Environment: real
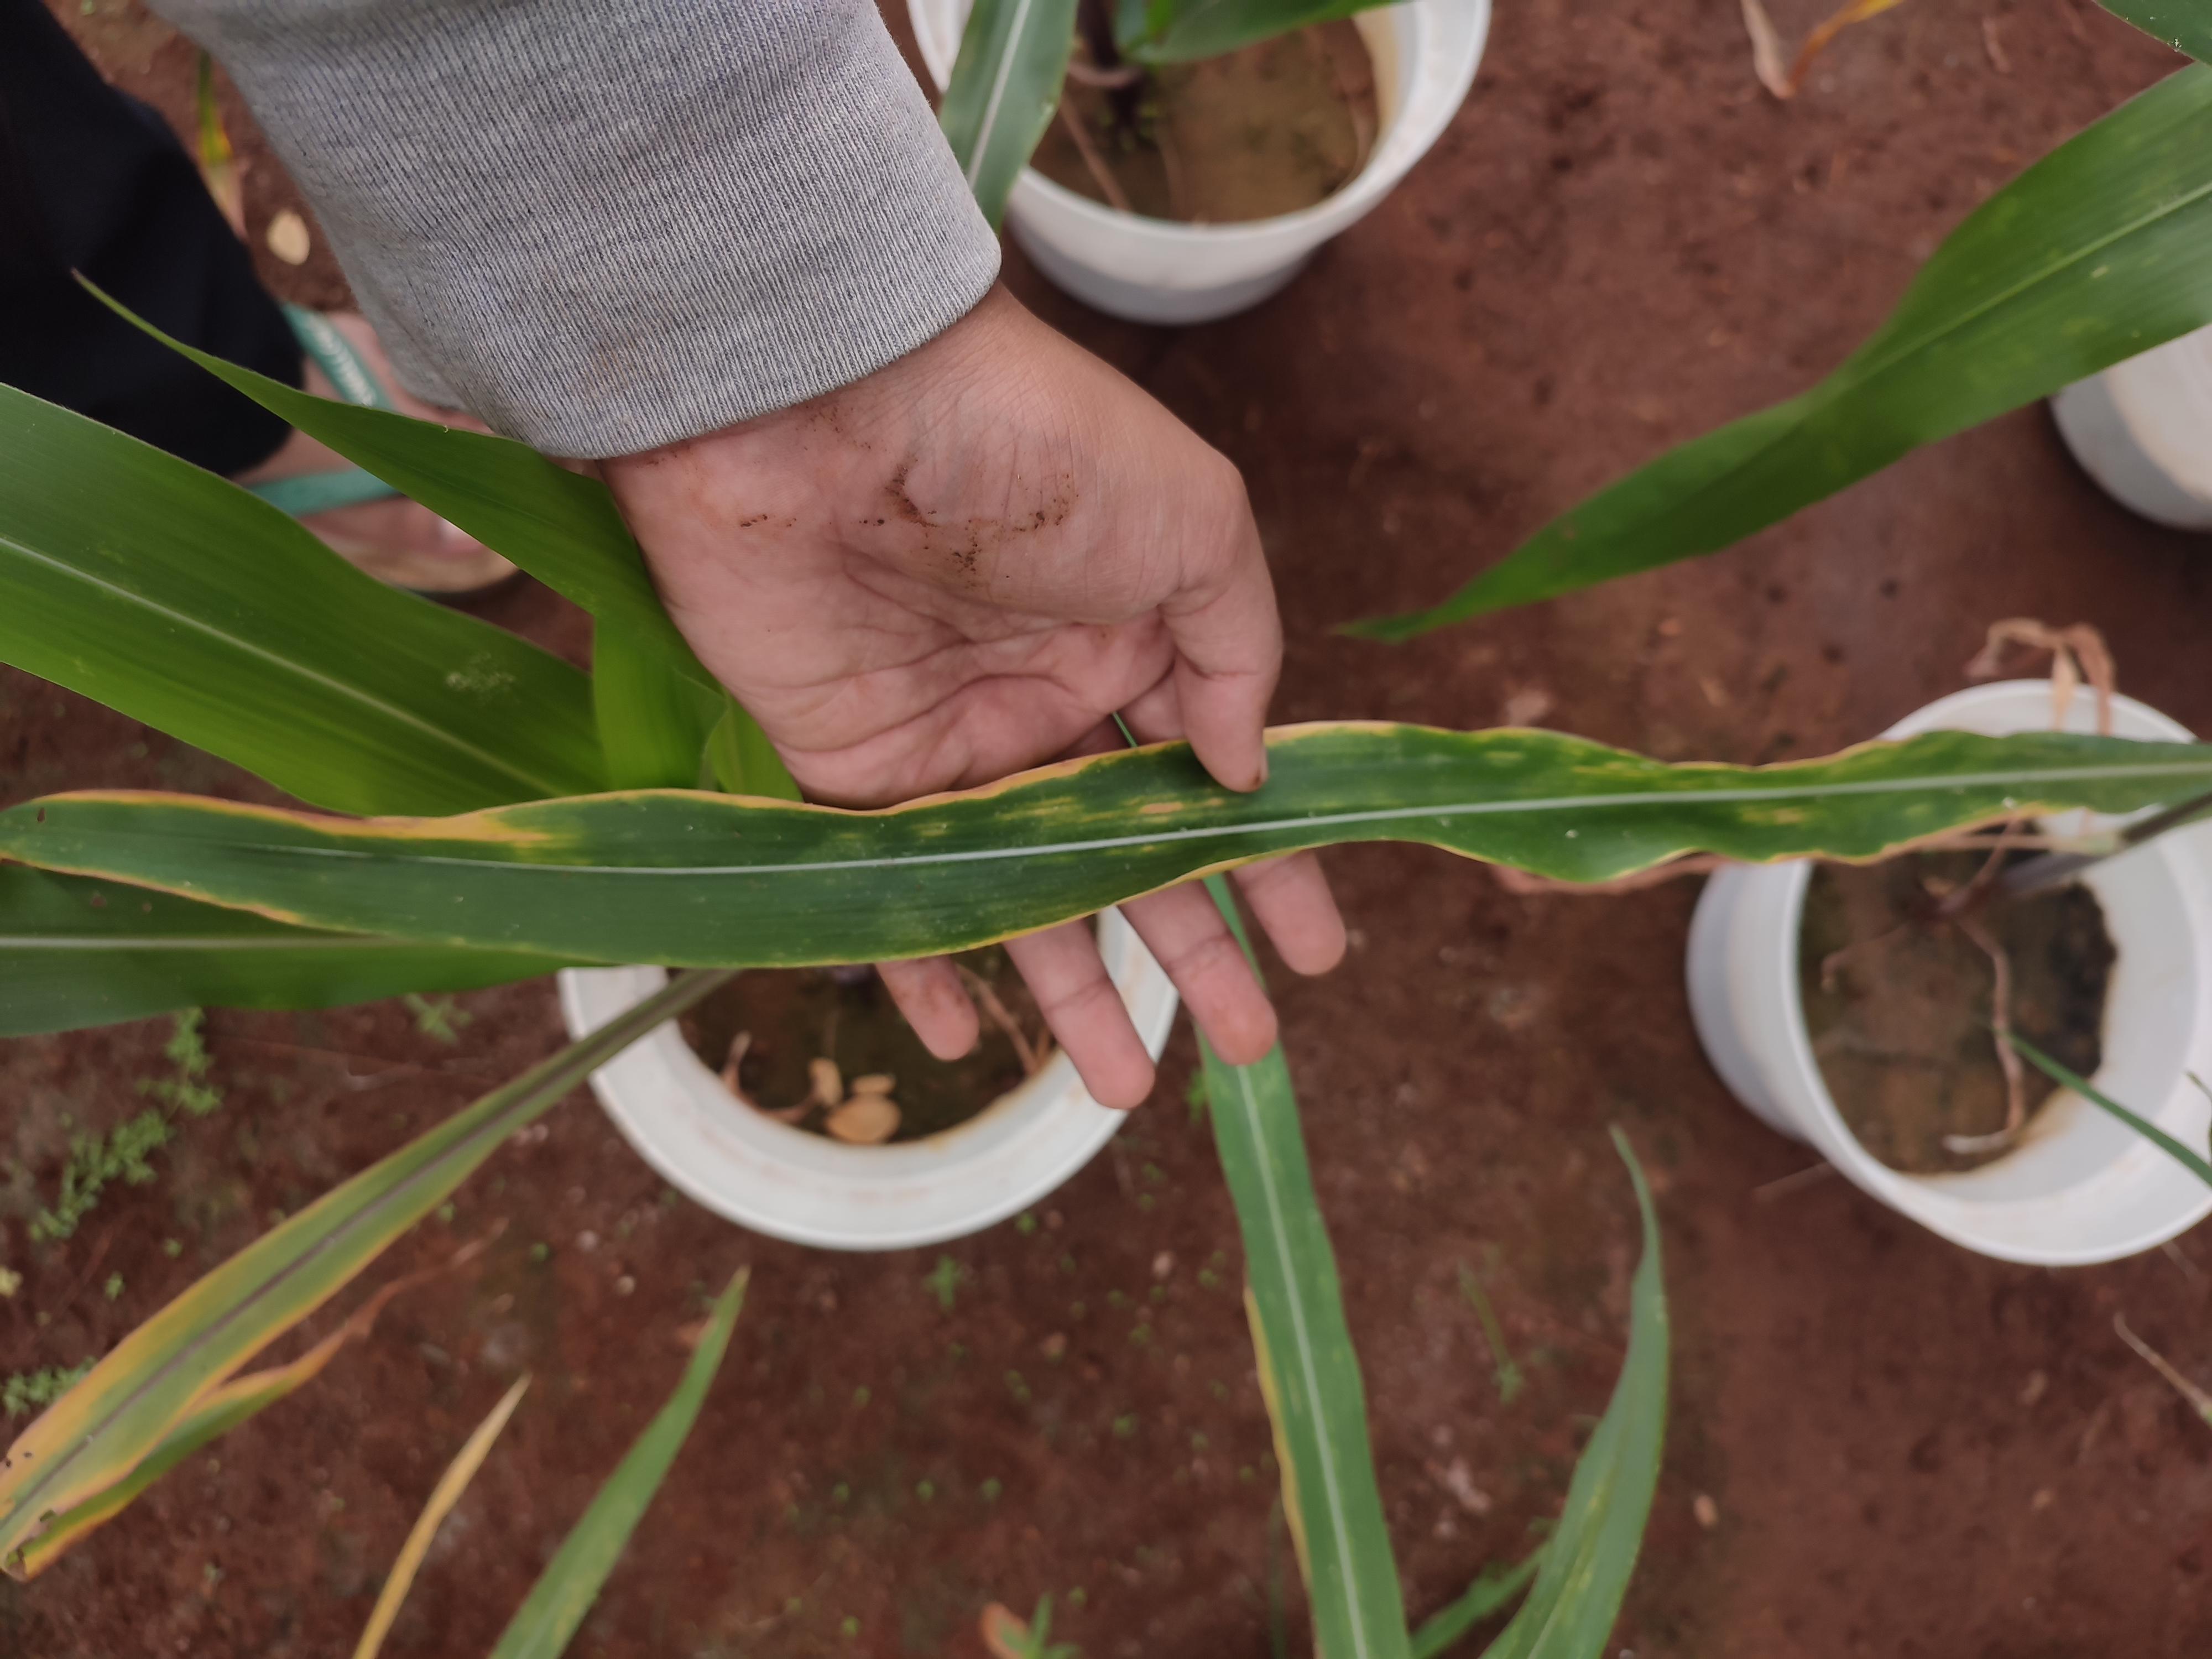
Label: potassium_deficiency